Pagash

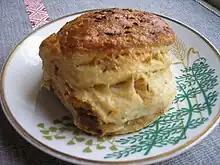
Slice of "pagac"

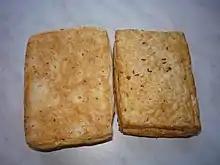
Two preparations of "pagáč" in the Czech Republic

Pagash, pagach, or pagac—is a food made of mashed potatoes, dough, and cheese. It may also include cabbage in addition to the potatoes. It originated as a Lenten dish in Slavic regions. It is popular in Northeastern Pennsylvania and Southwestern Pennsylvania, which has been shaped by the large population of Catholic immigrants from those regions.